Mauno Jokipii

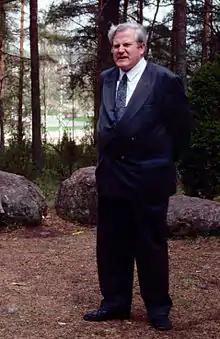
Professor Mauno Jokipii presenting a meeting place of Iron Age in Eura, Finland in 1992

Mauno Jokipii (21 August 1924 – 2 January 2007) was a Finnish professor at the University of Jyväskylä in history specializing in World War II. He was a thorough investigator and a prolific author. Among his works were studies of the local history of Jyväskylä and the university and historical province of Satakunta.